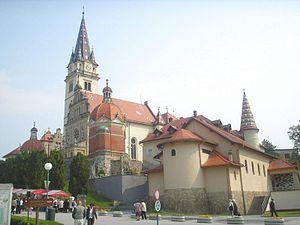
Le Hrvatsko Zagorje est une région traditionnelle de Croatie, située au nord-ouest de Zagreb au-delà de la Medvednica, la "montagne aux ours" à laquelle s'adosse la capitale de la Croatie. De là lui vient son nom d'« Outremont Croate ». C'est principalement une région de collines située entre les monts de Macelj, la Medvednica et la rivière Sutla, qui marque la frontière avec la Slovénie.